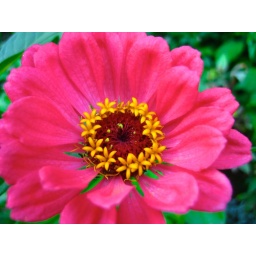
yellow in pink